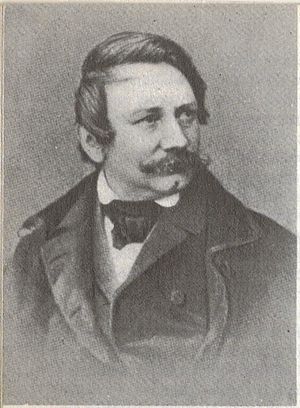
Christian Morgenstern (maler)
Christian Ernst Bernhard Morgenstern var en tysk maler og raderer, farfar til digteren Christian Morgenstern.